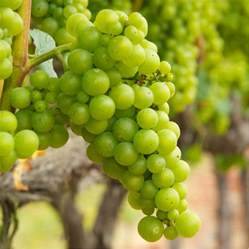
Label: Grapes